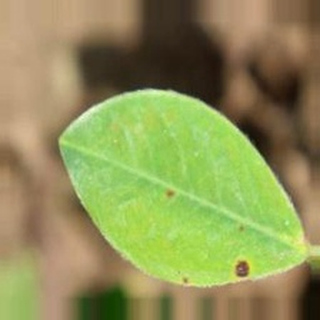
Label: groundnut_early_leaf_spot